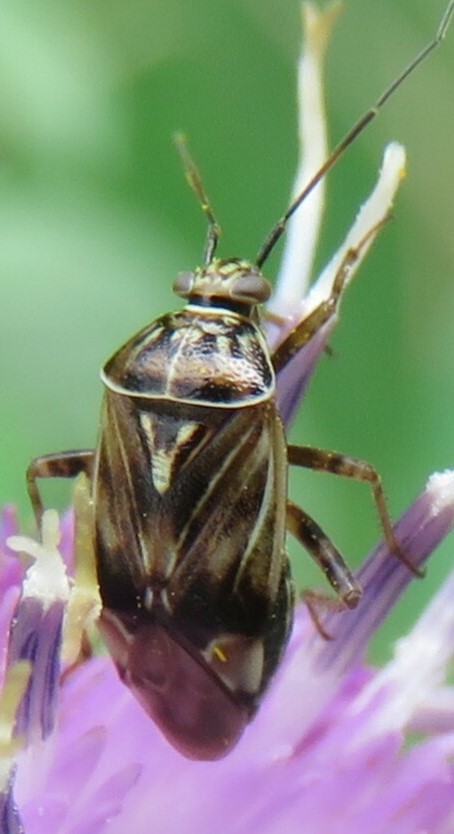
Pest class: lygus_bug